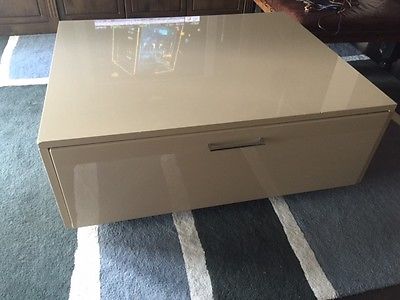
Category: cabinet